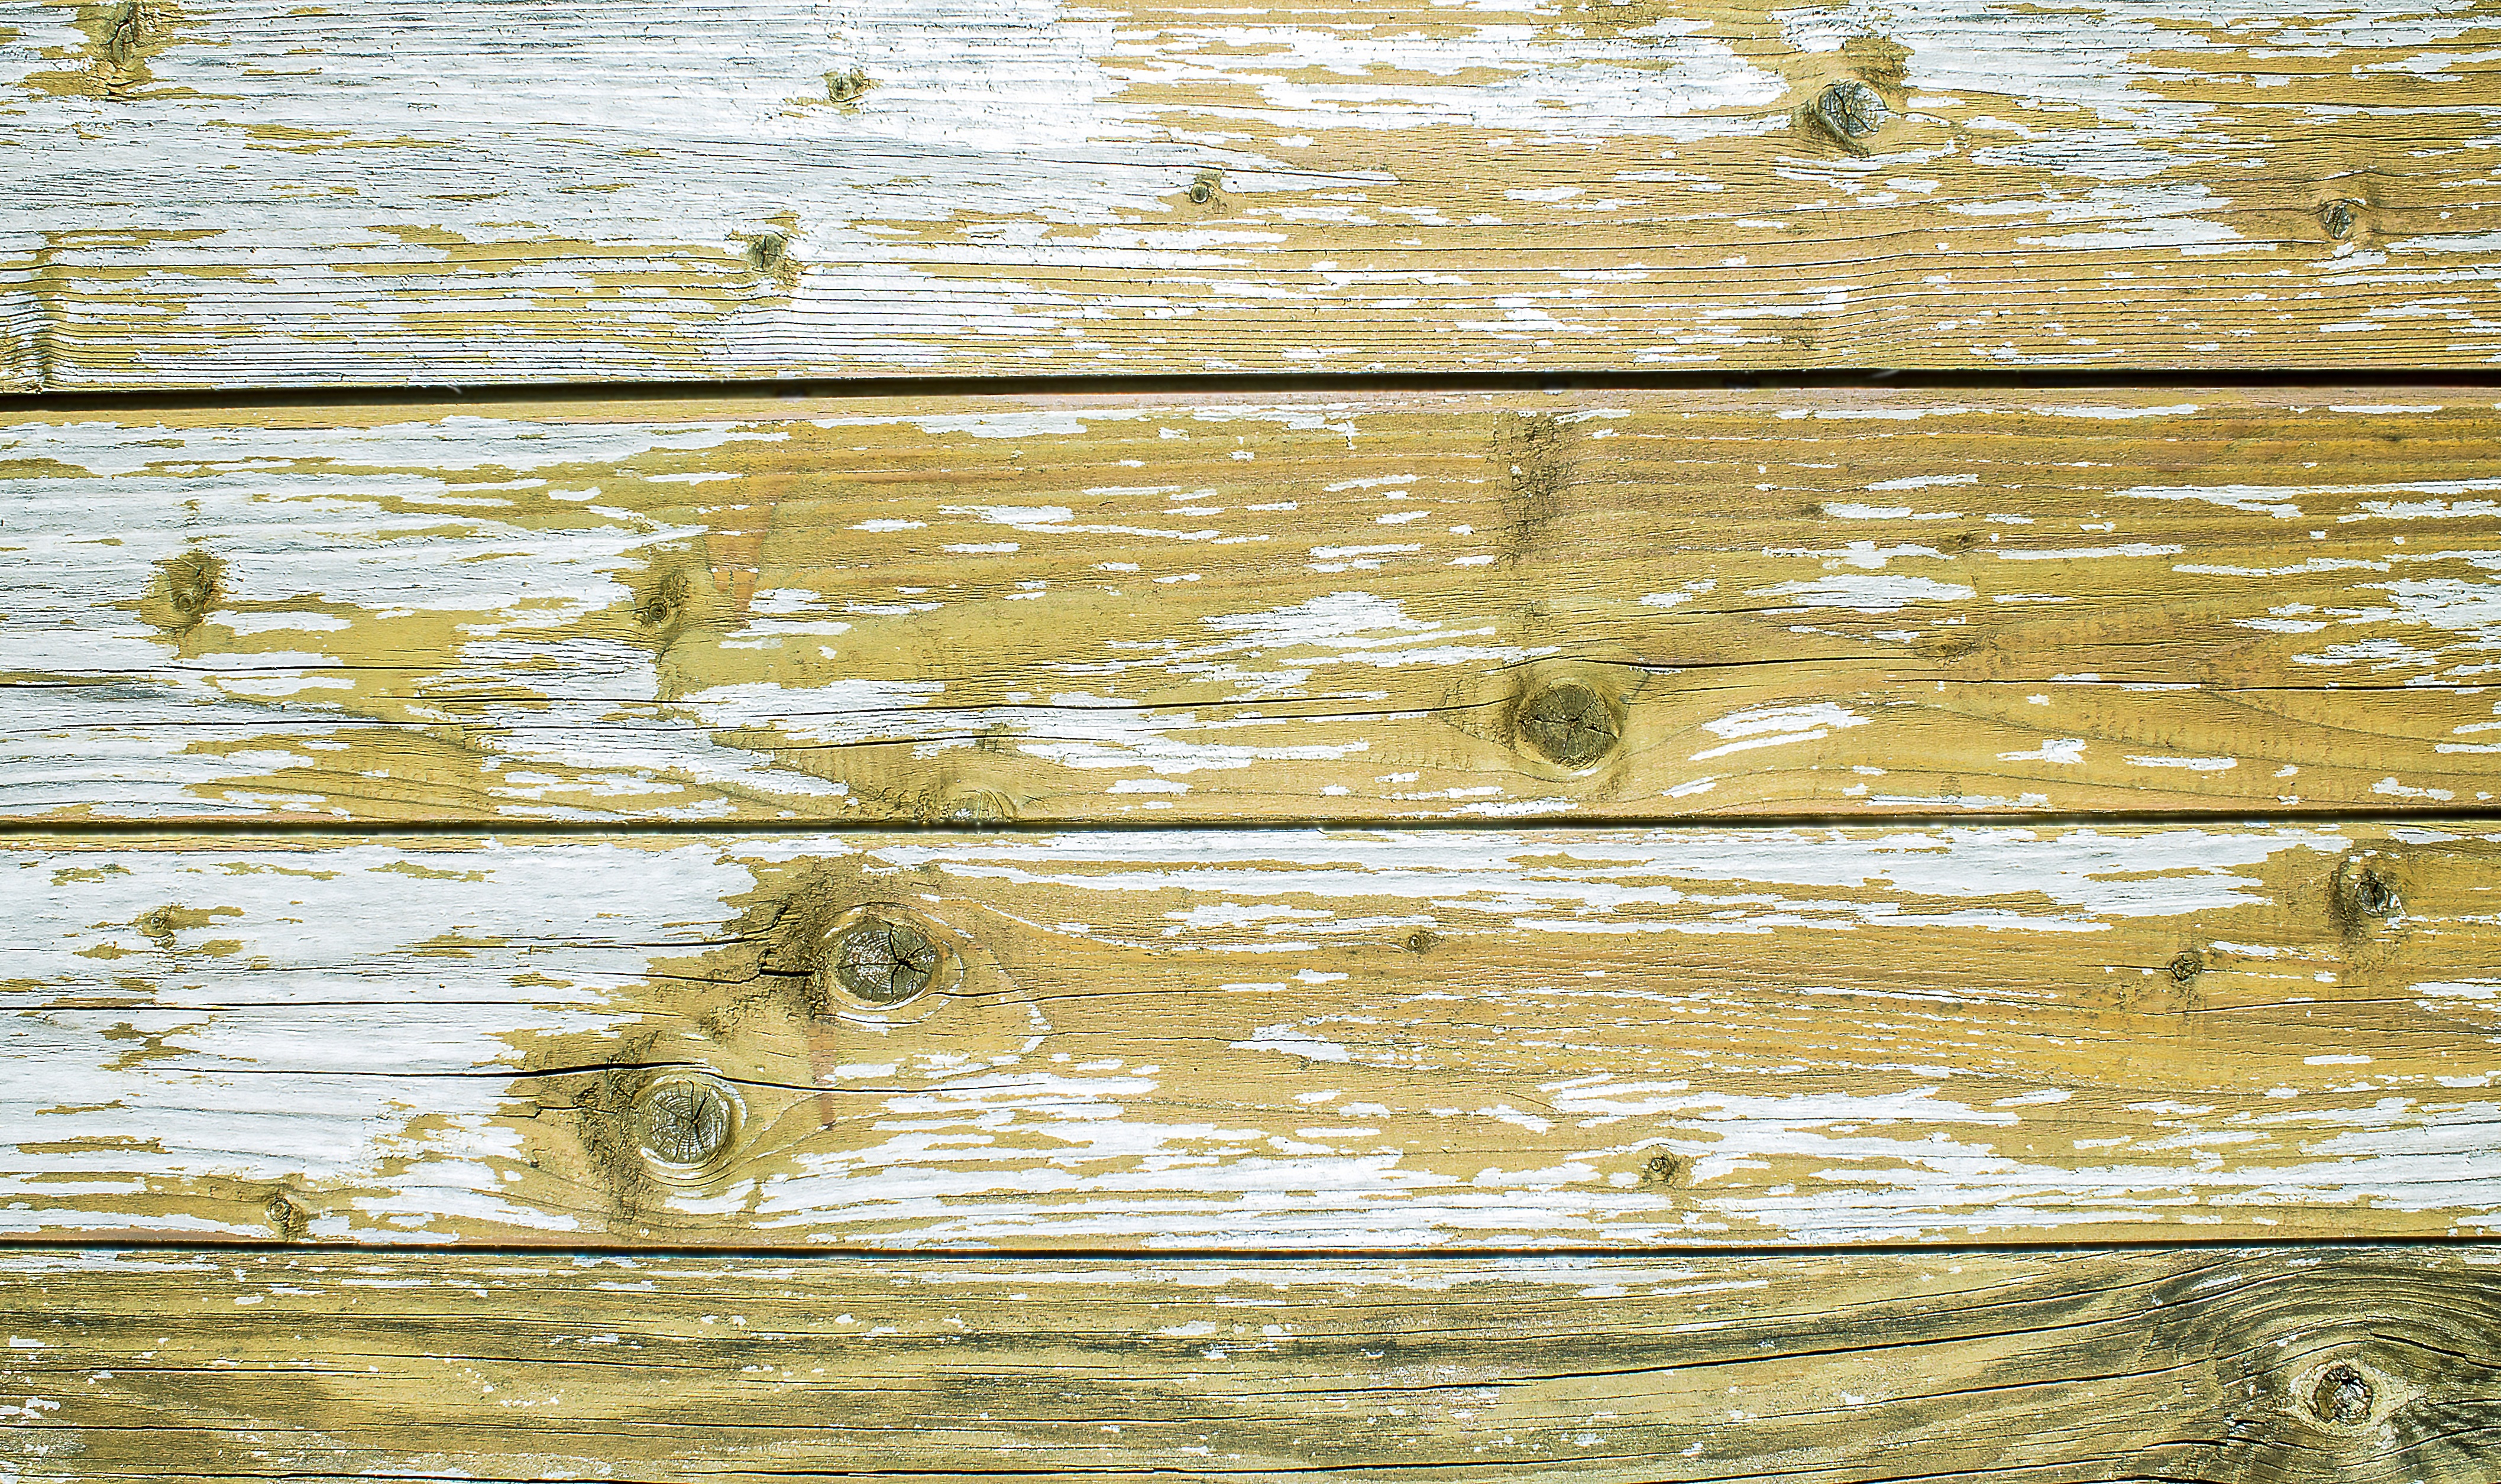
tree, branch, wood, texture, leaf, trunk, wall, reflection, fauna, background, wetland, detail